Ed Caruthers

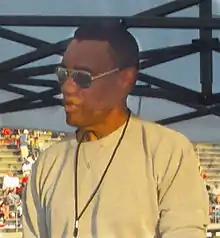
Caruthers in 2012

Edward Julius Caruthers Jr. (born April 13, 1945) is an American former athlete who competed mainly in the men's high jump event during his career.